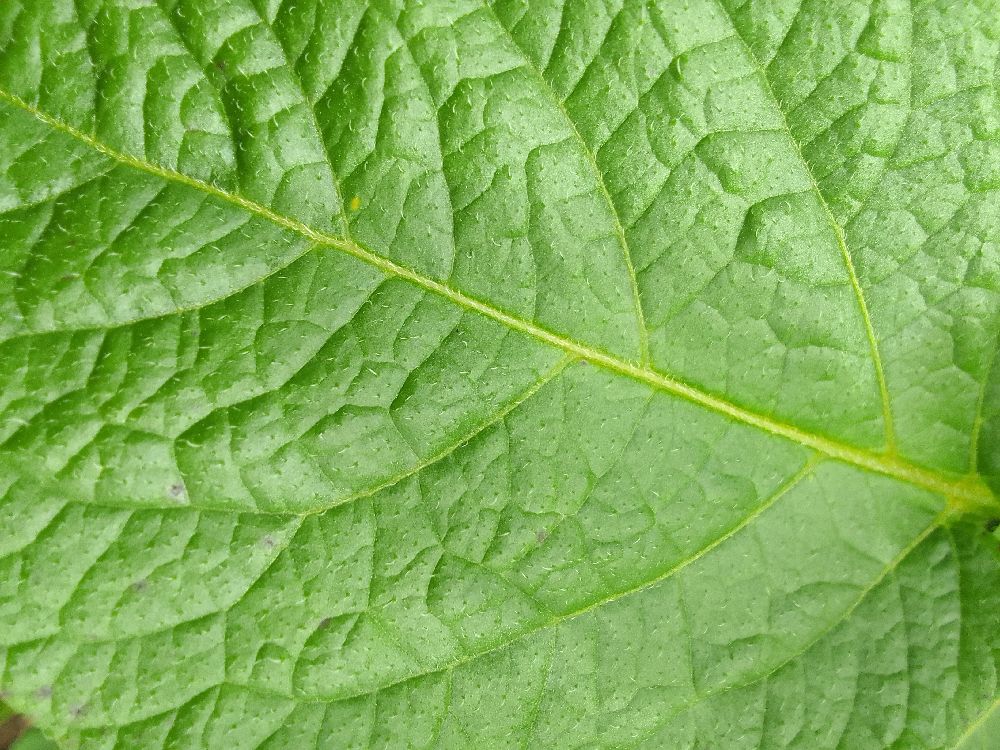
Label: Healthy